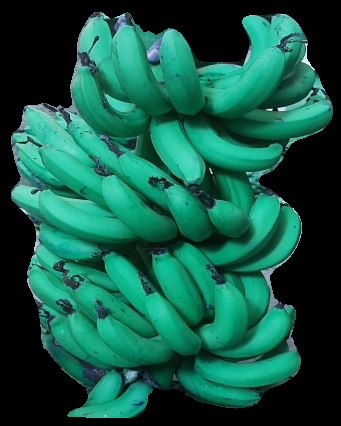
Variety: pachbale
Grade: grade3